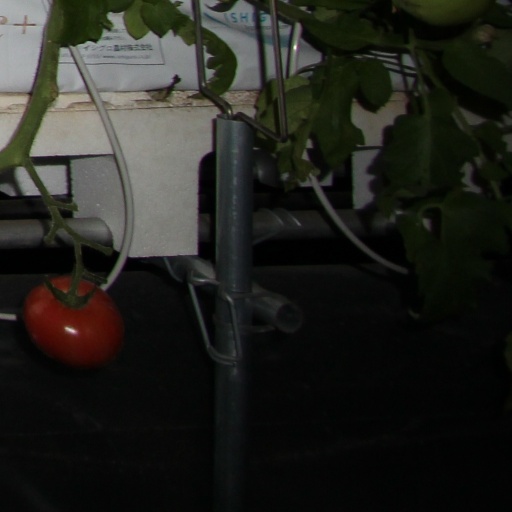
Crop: tomato